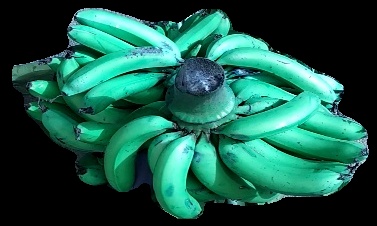
Variety: pachbale
Grade: grade3